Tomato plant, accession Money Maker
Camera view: bottom (45 deg); turntable rotation: 60 degrees
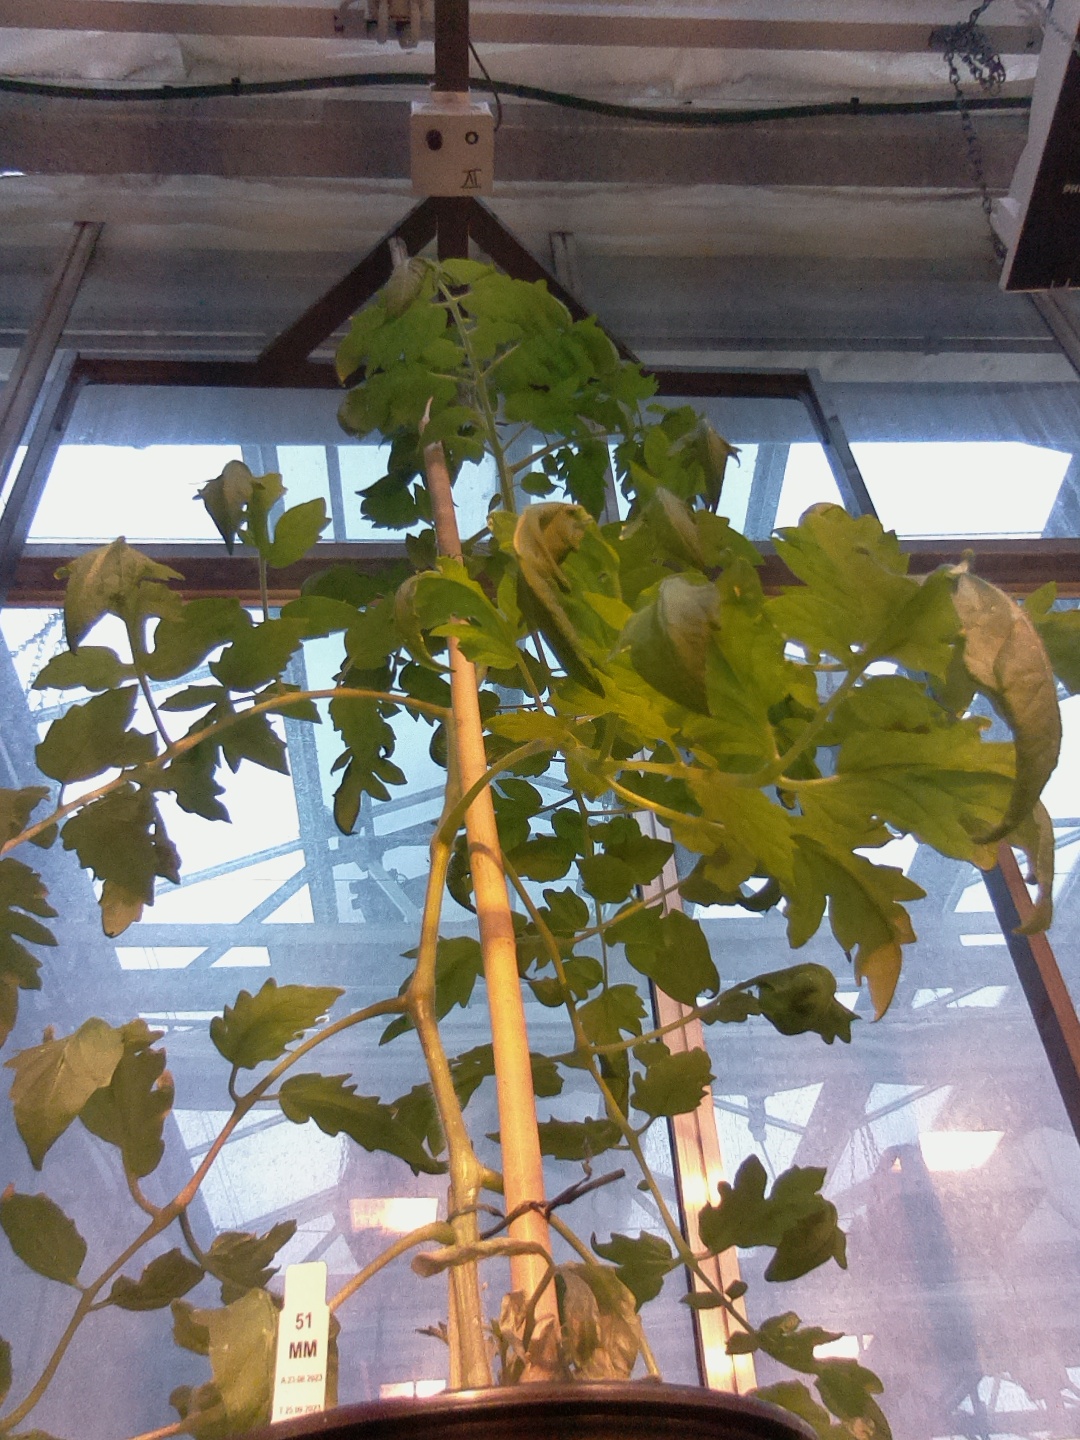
BBCH growth stage 66: Full flowering, 60%-70% of flowers open, more petals falling